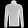
Label: Pullover